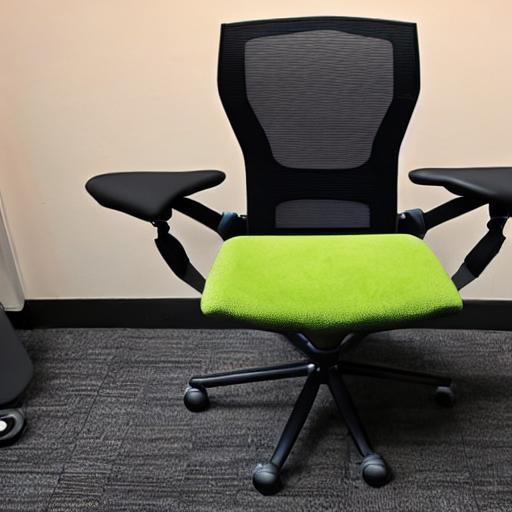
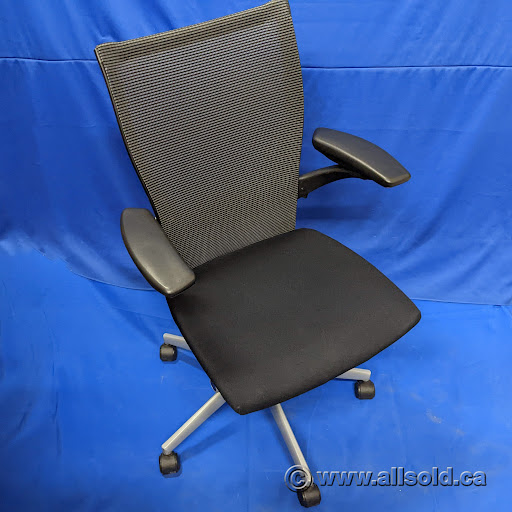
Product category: items_chair
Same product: no